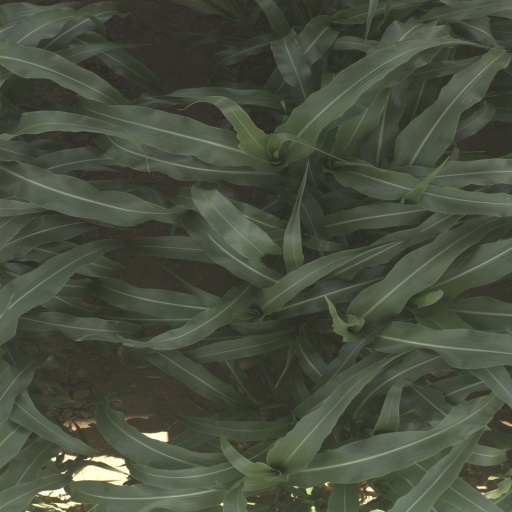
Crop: sorghum